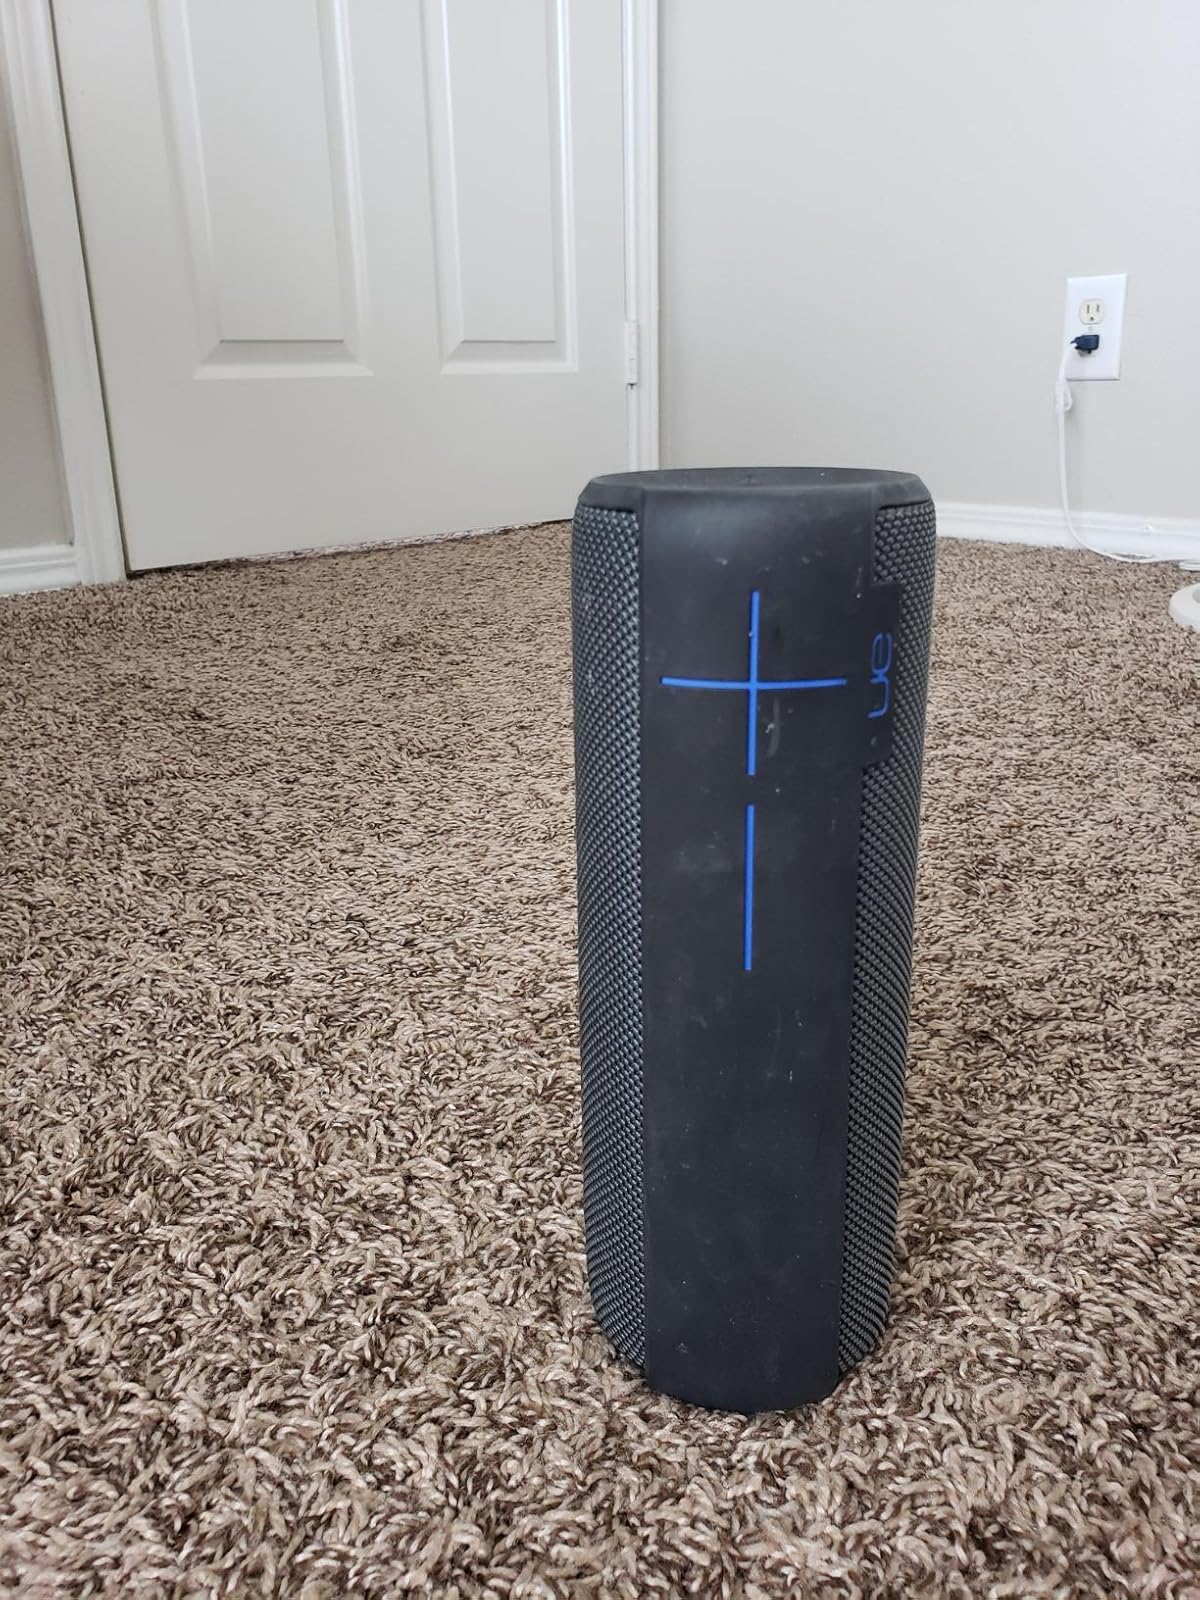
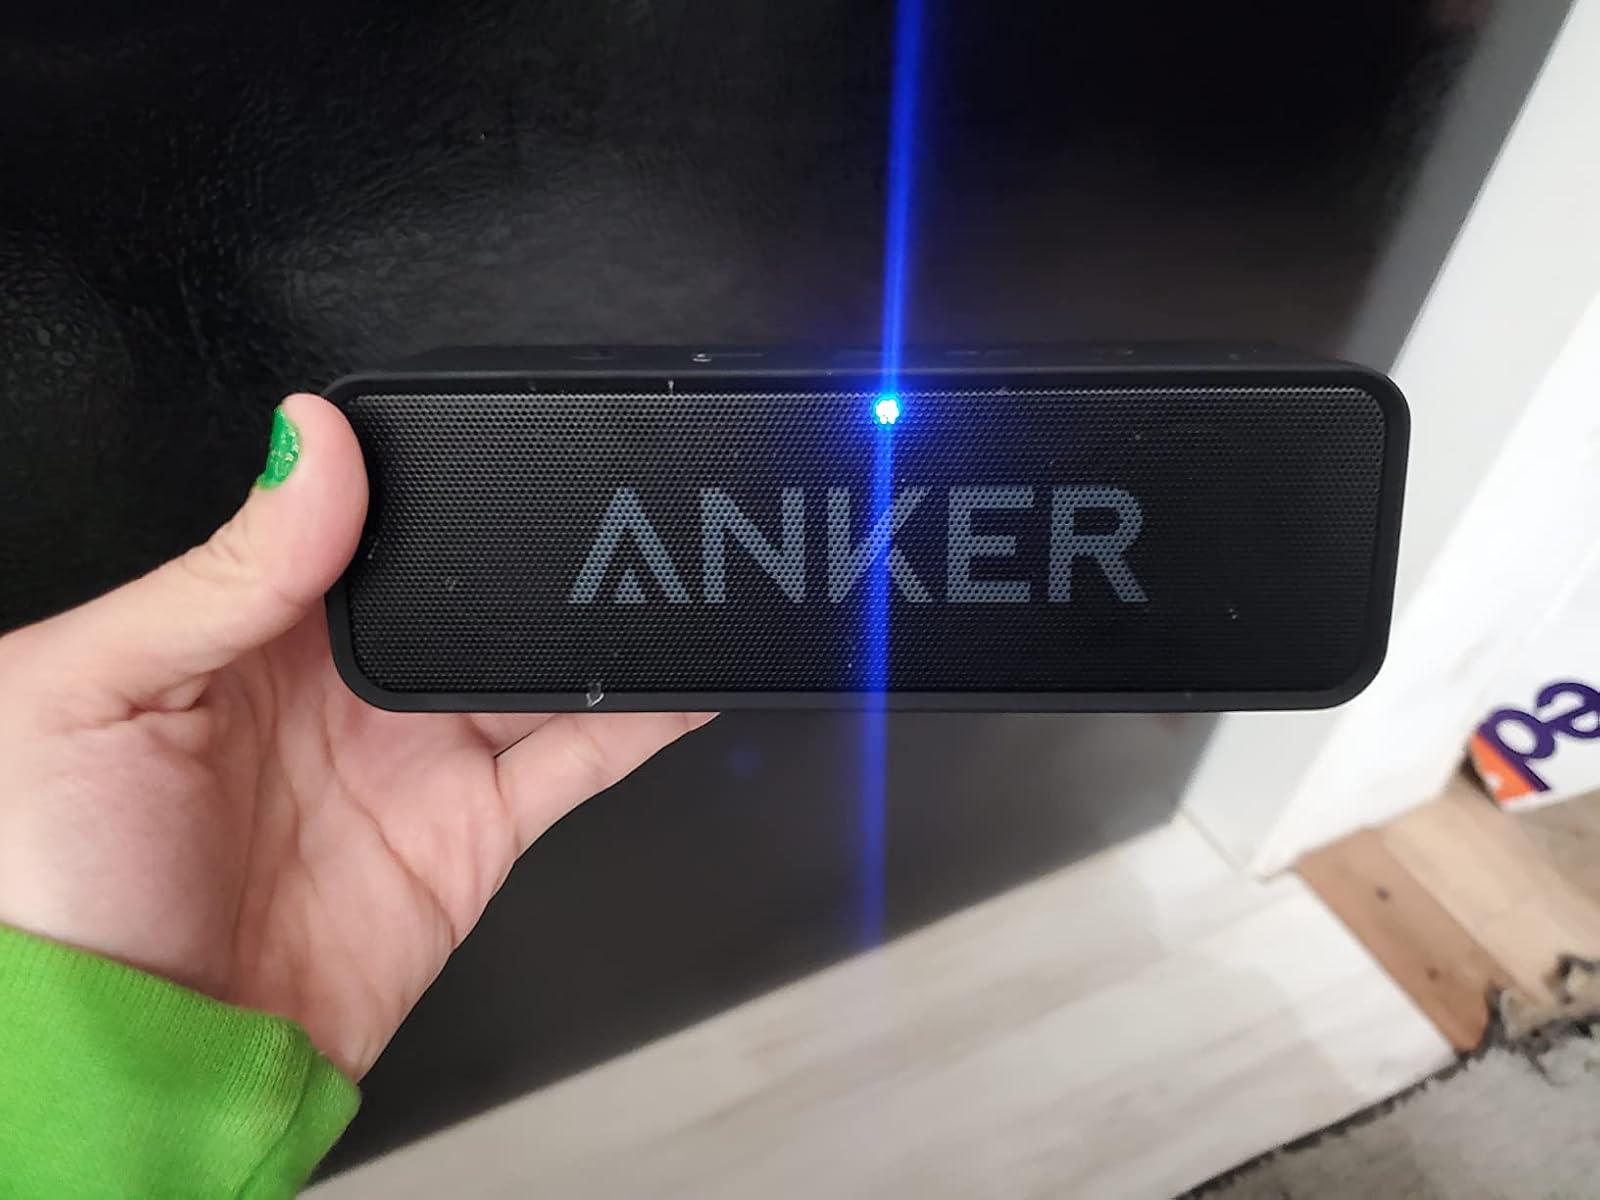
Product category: speaker
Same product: no